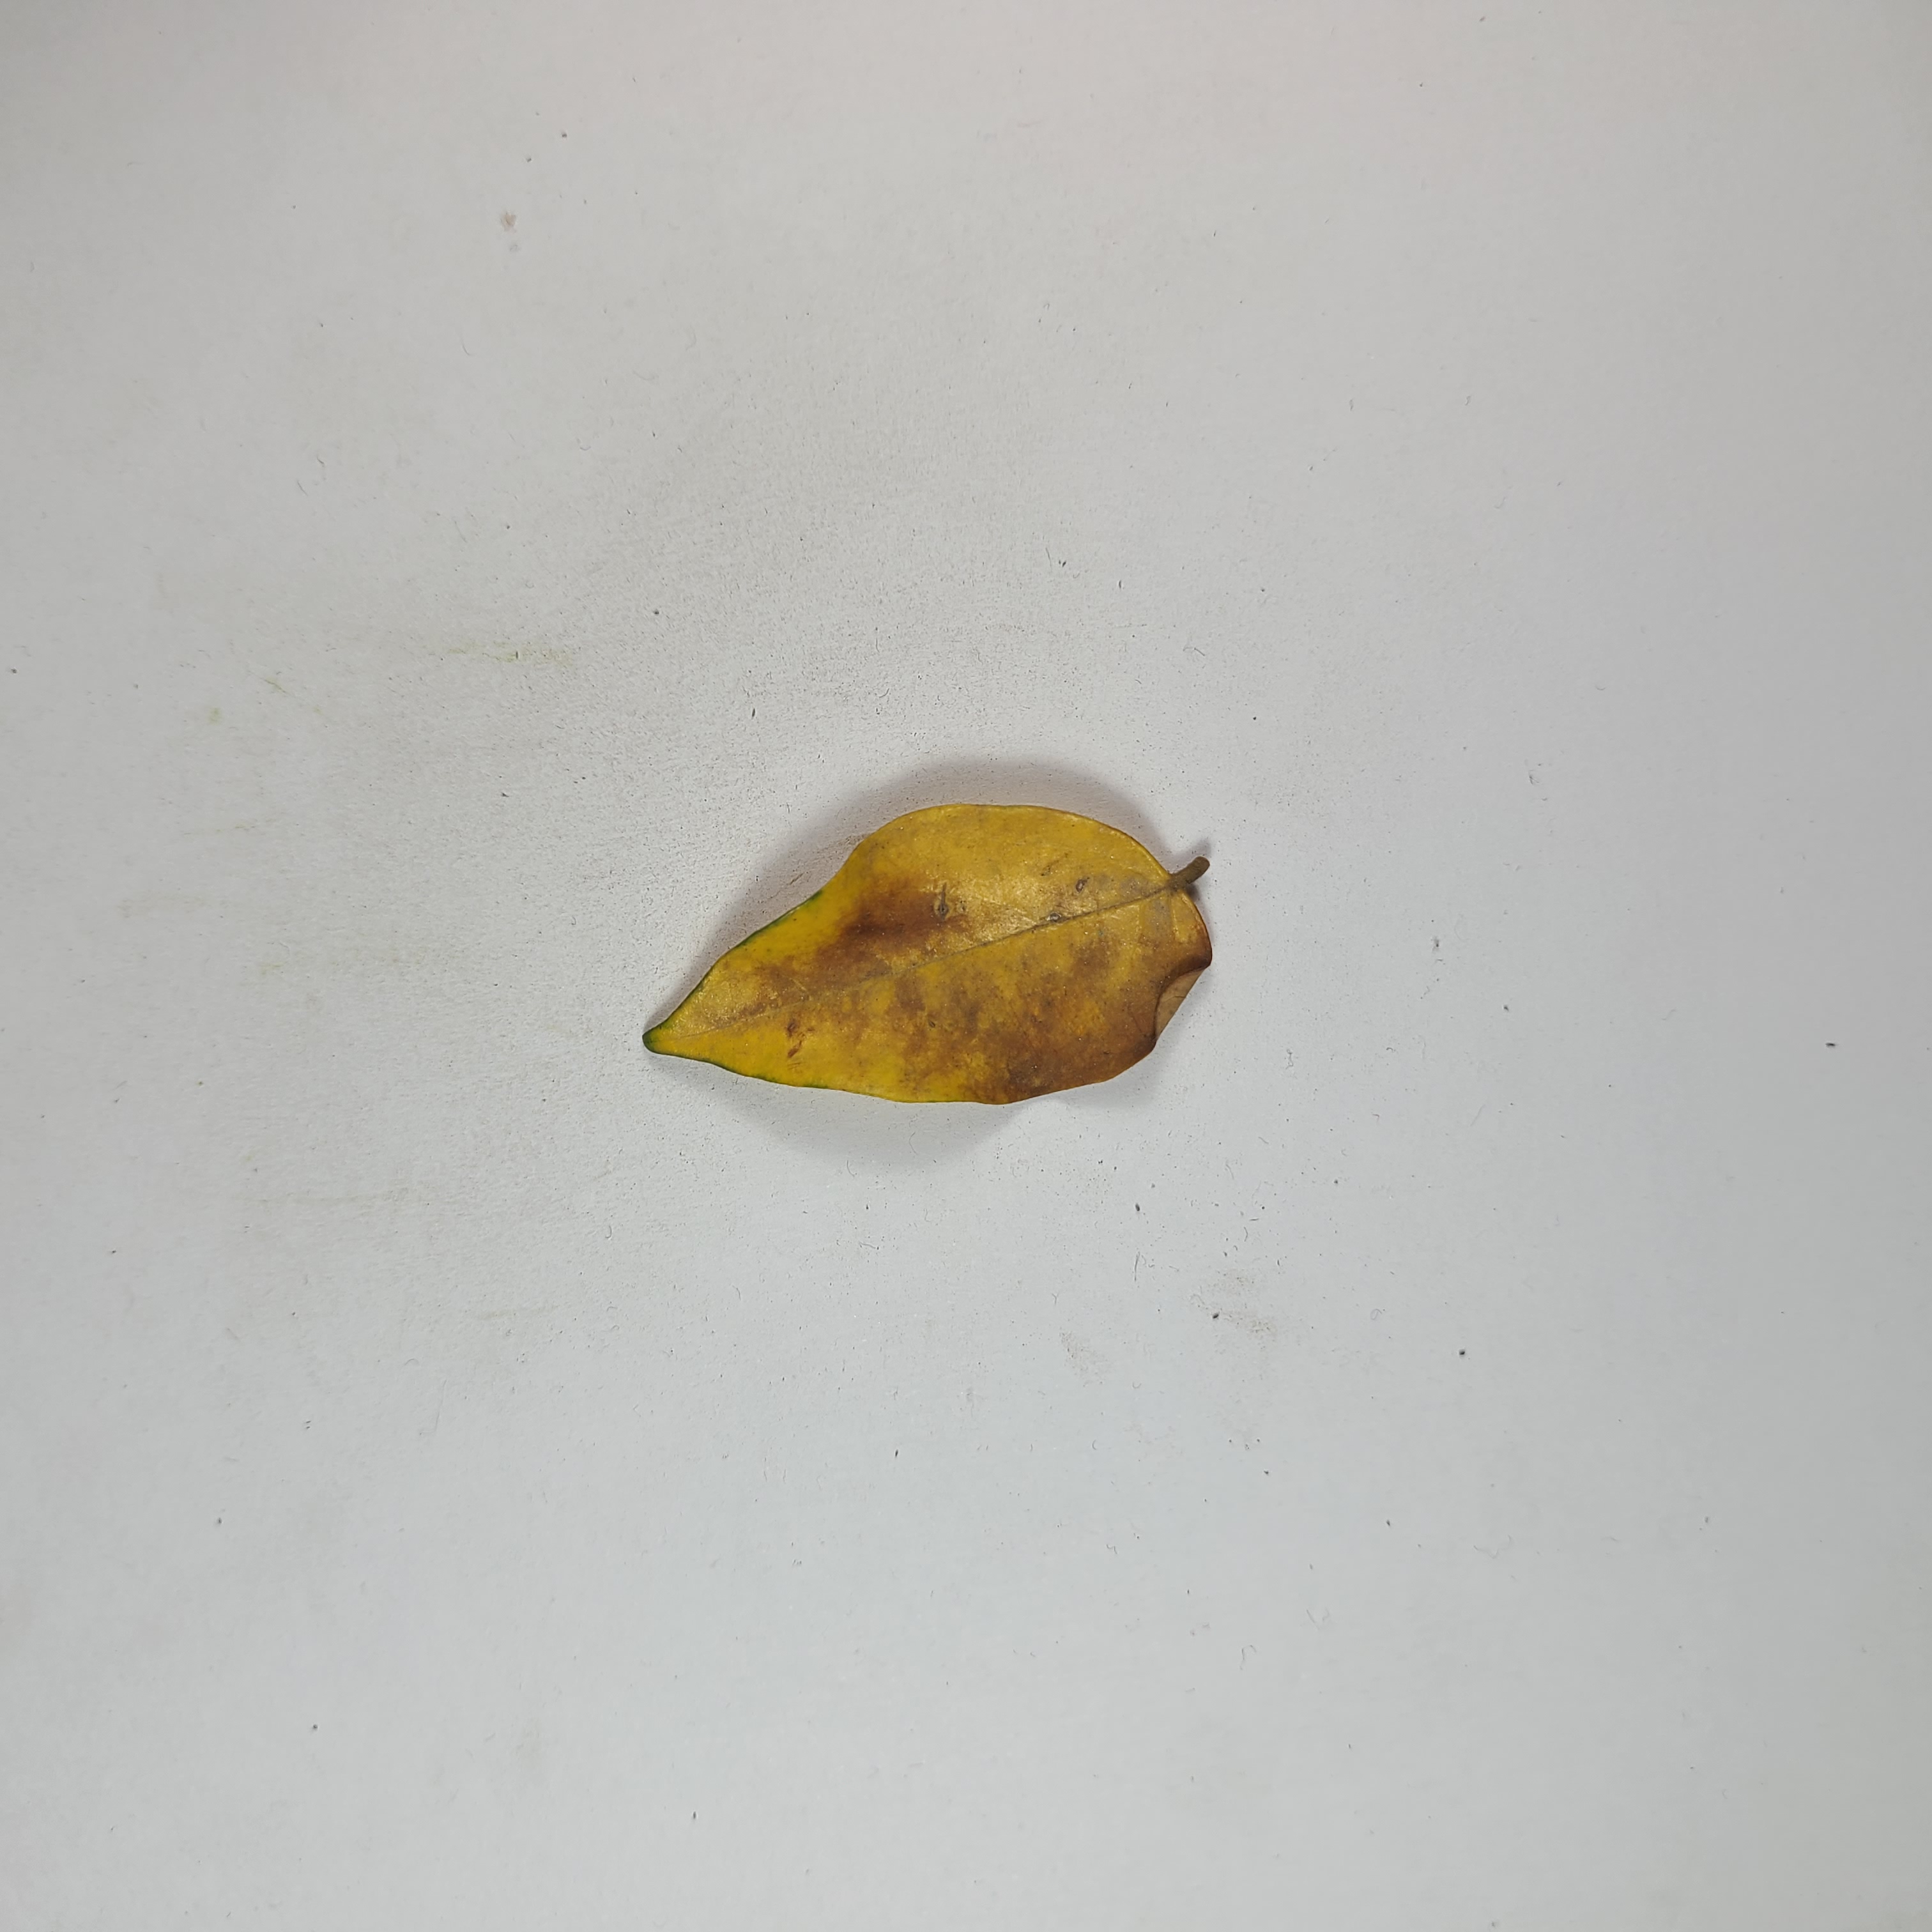
Label: Yellow Leaves